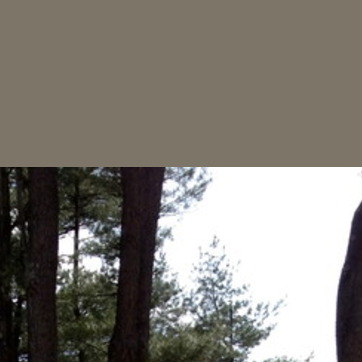
Material: sky